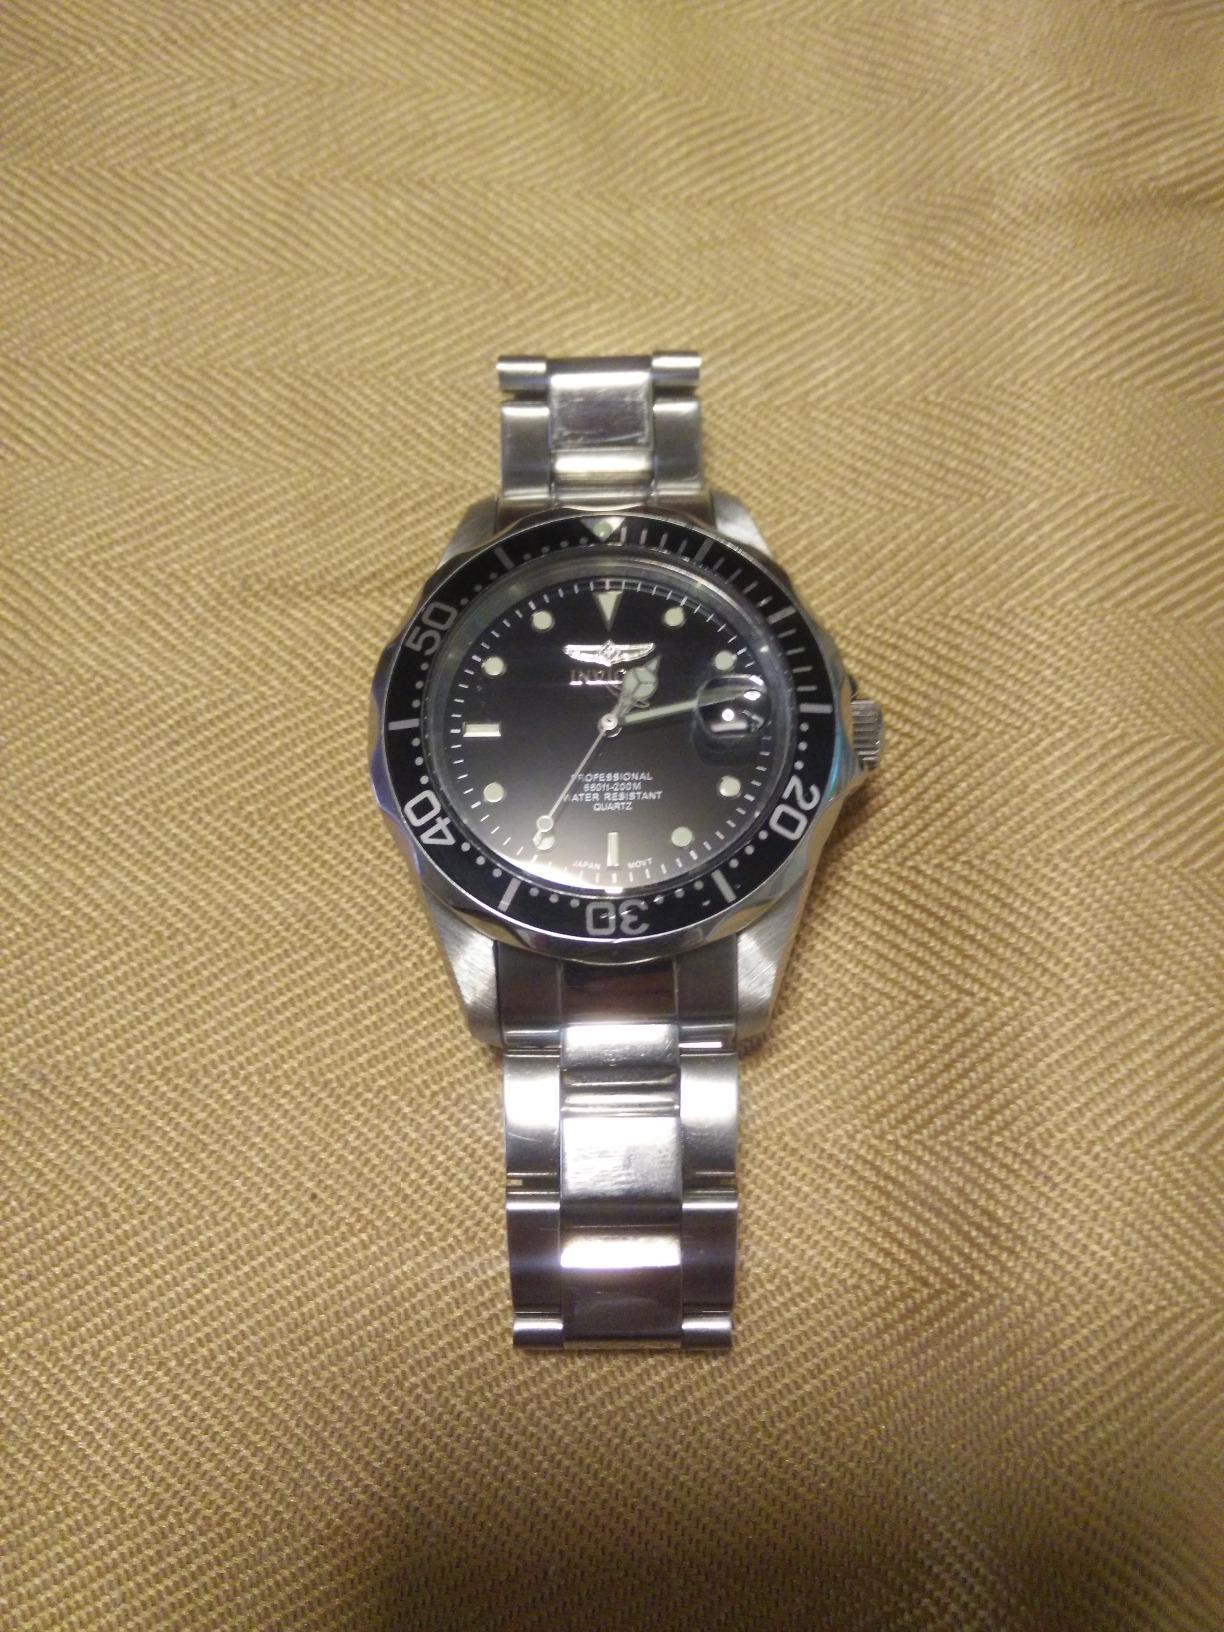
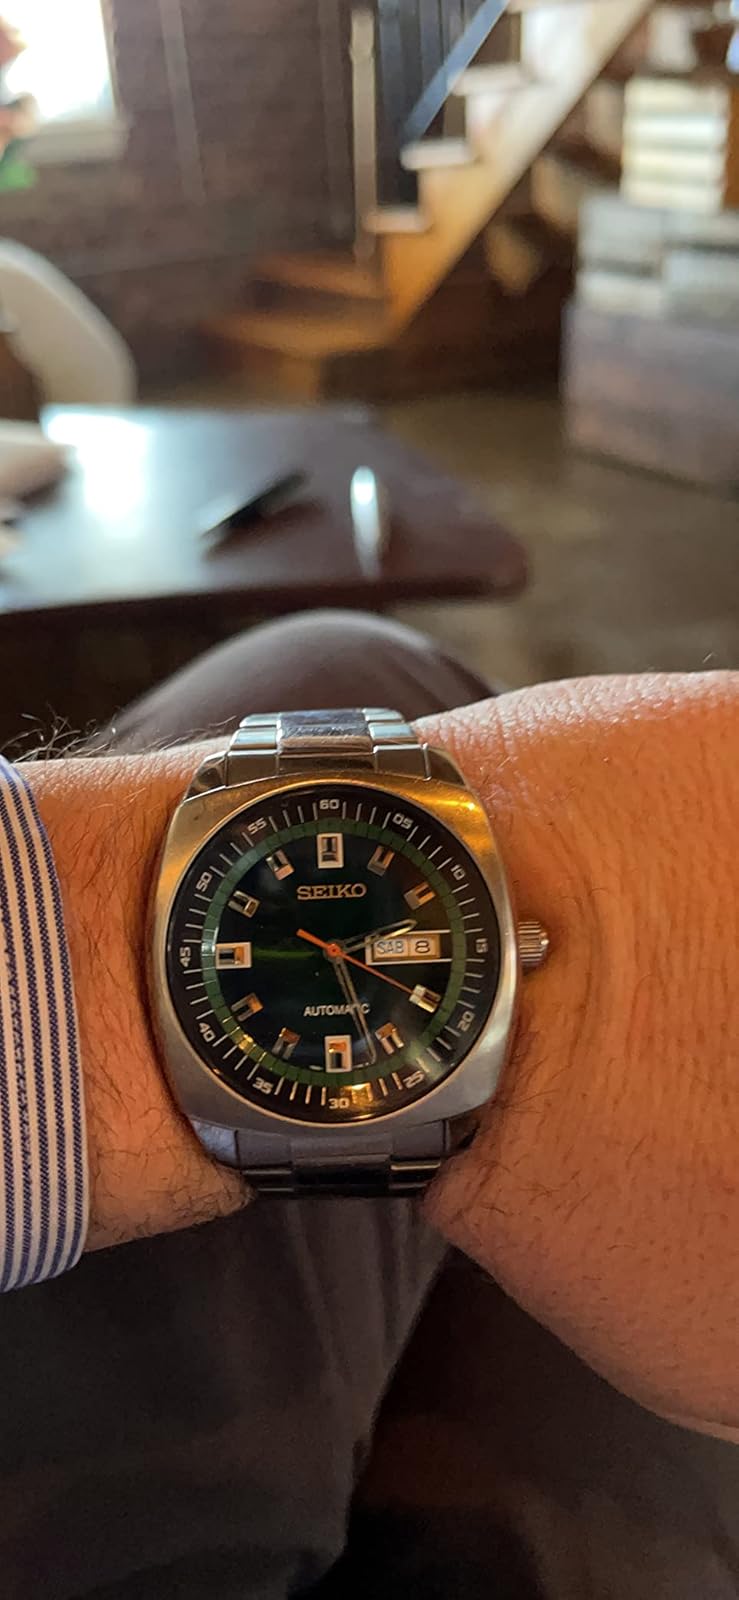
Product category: accessories_watch
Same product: no